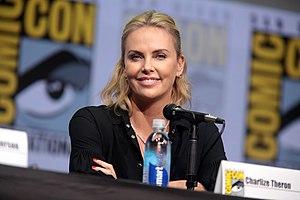
Charlize Theron, née le 7 août 1975 à Benoni, est une actrice, productrice et mannequin sud-africaine, naturalisée américaine.